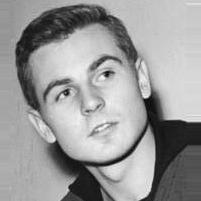
Age: 17